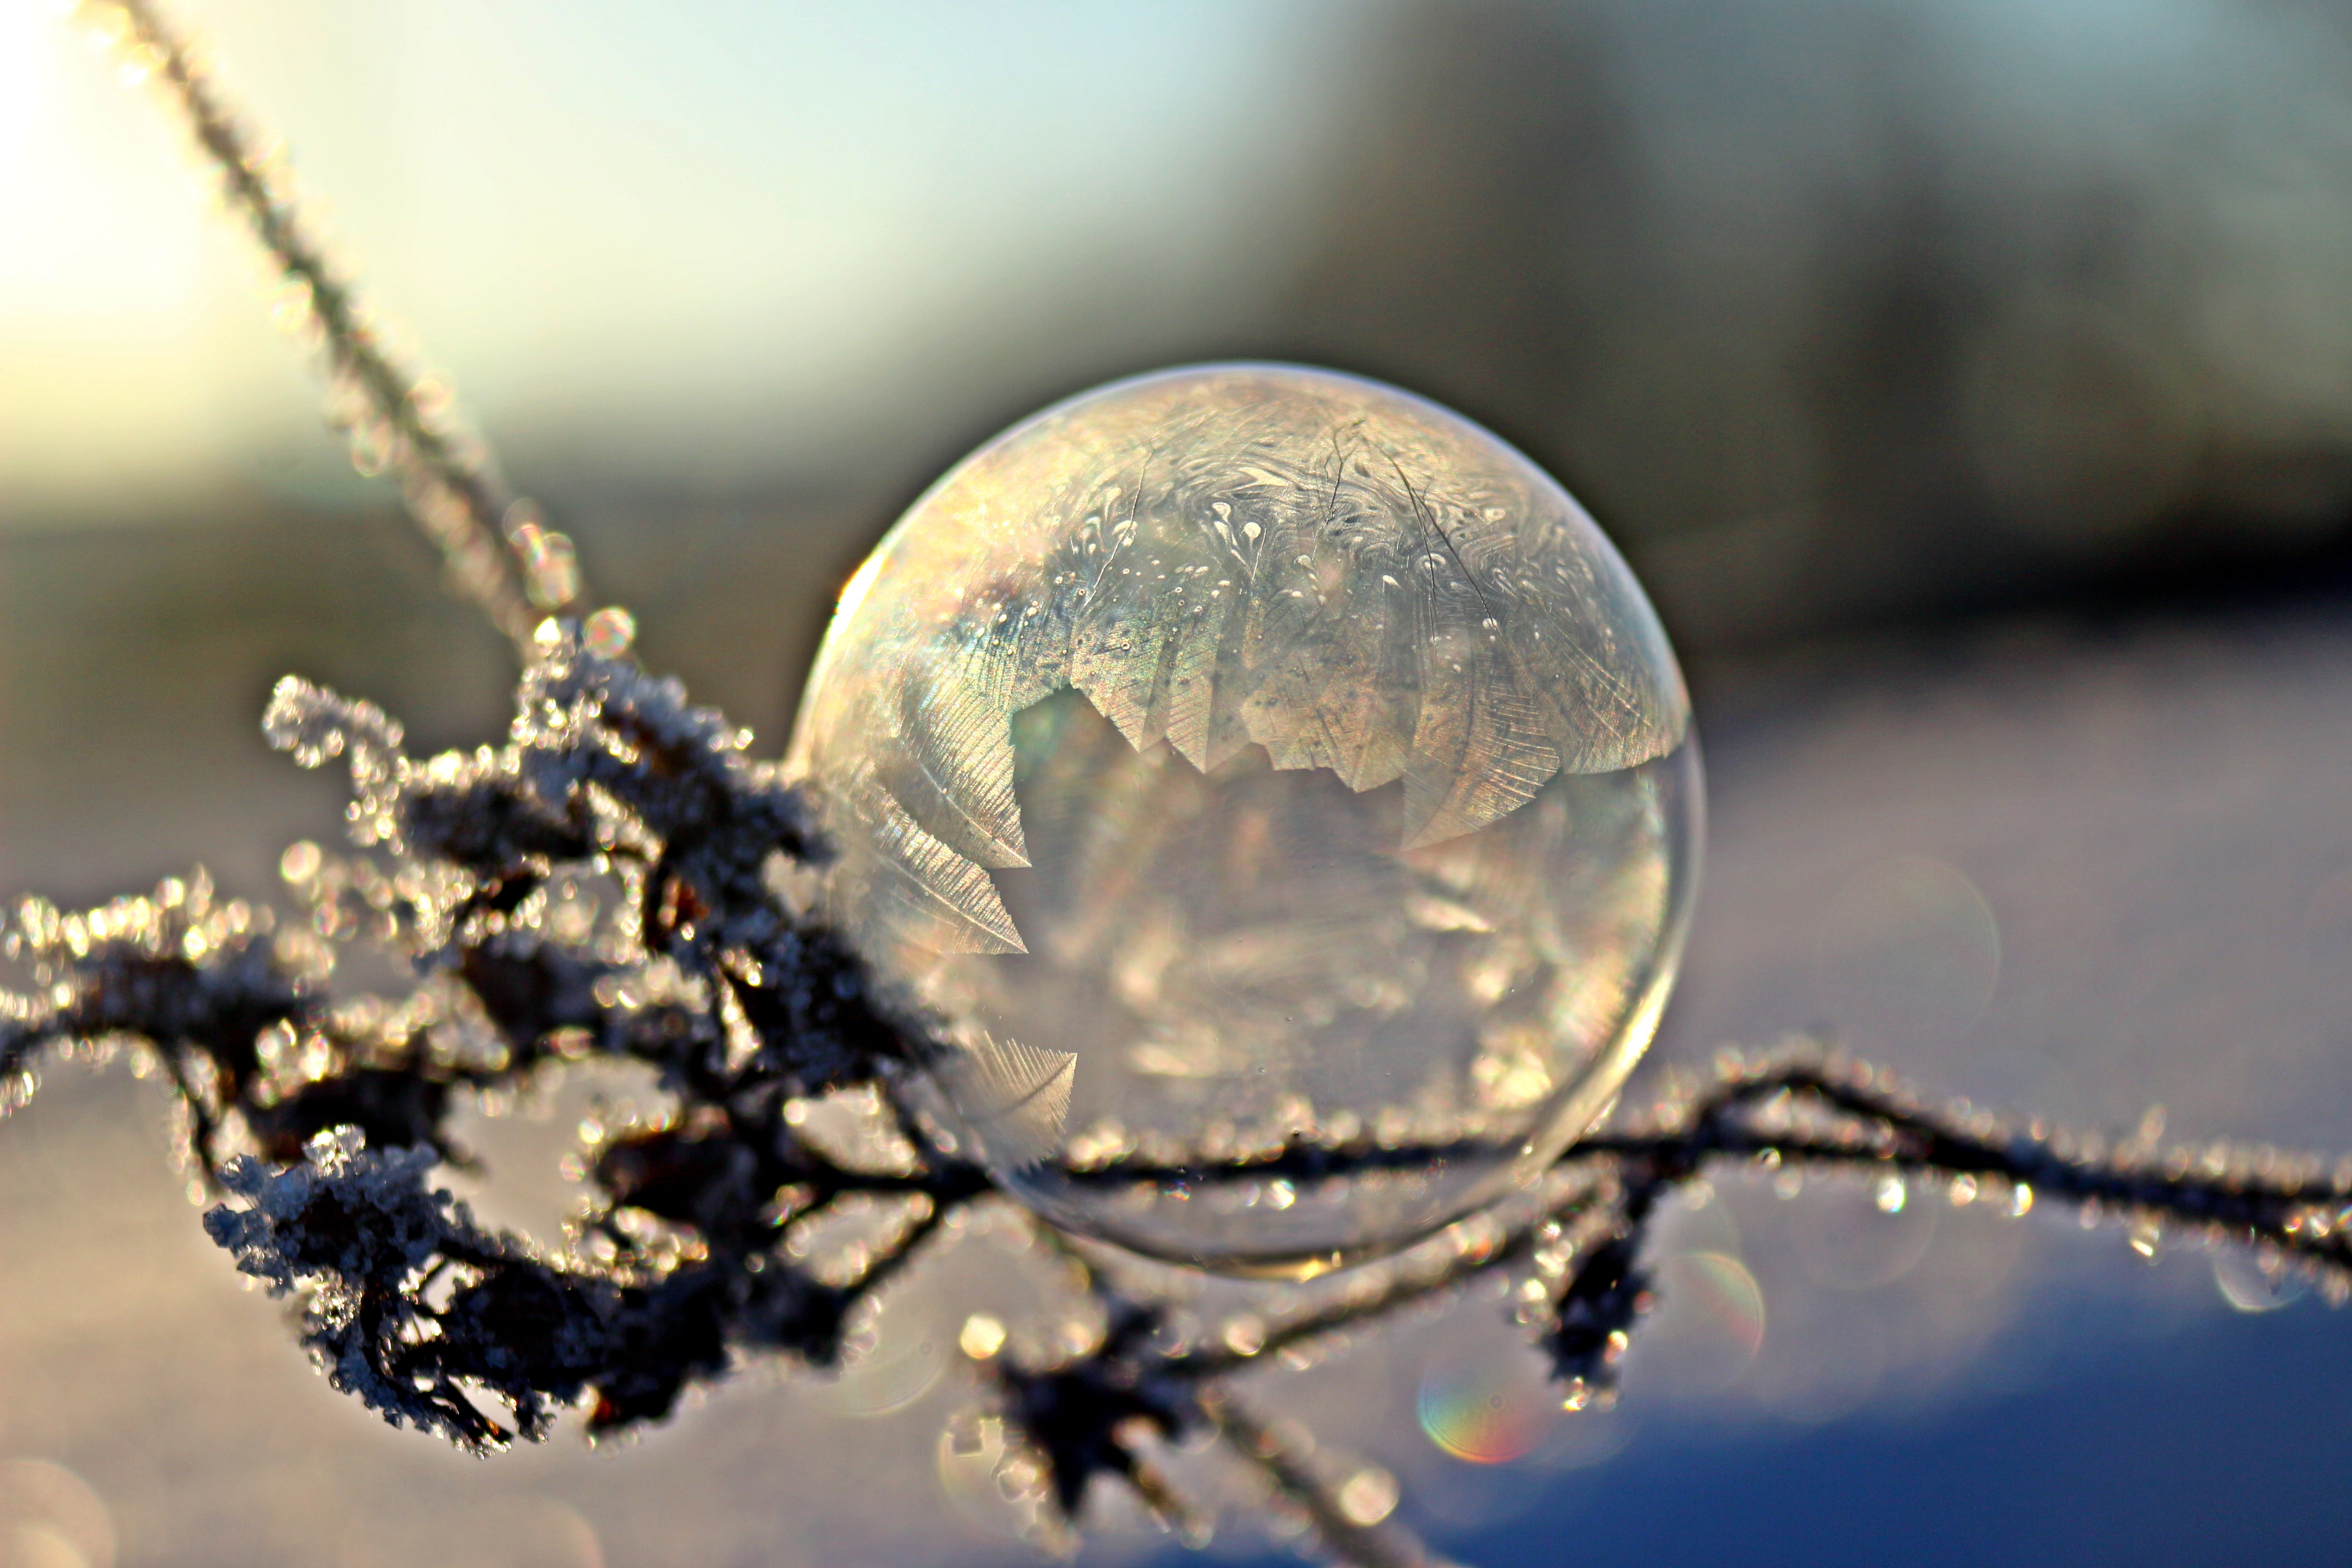
tree, water, nature, branch, cold, winter, dew, photography, sunlight, leaf, flower, frost, ice, reflection, frozen, flora, season, twig, close up, ball, soap bubble, moisture, freezing, macro photography, eiskristalle, frozen bubble, frost blister, frost globe